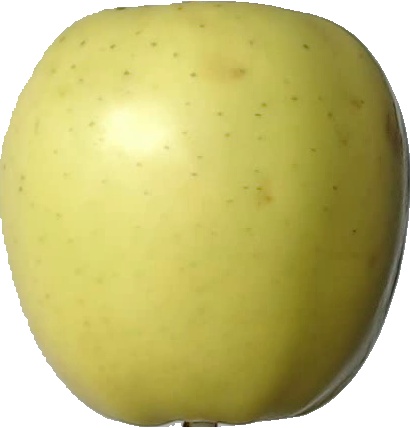
Label: apple_golden_2